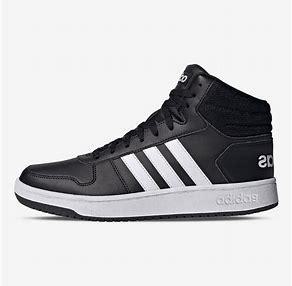
Brand: adidas
Model: NEO Hoops 2 Mid Skate